Avoth Yeshurun

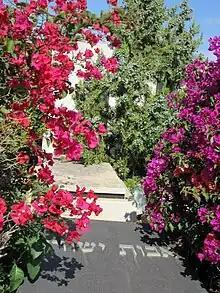
The grave of Avoth Yeshurun

In 2018, a documentary about Yeshurun called Yeshurun in 6 Chapters by Amichai Chasson premiered in Docaviv International Documentary Film Festival.